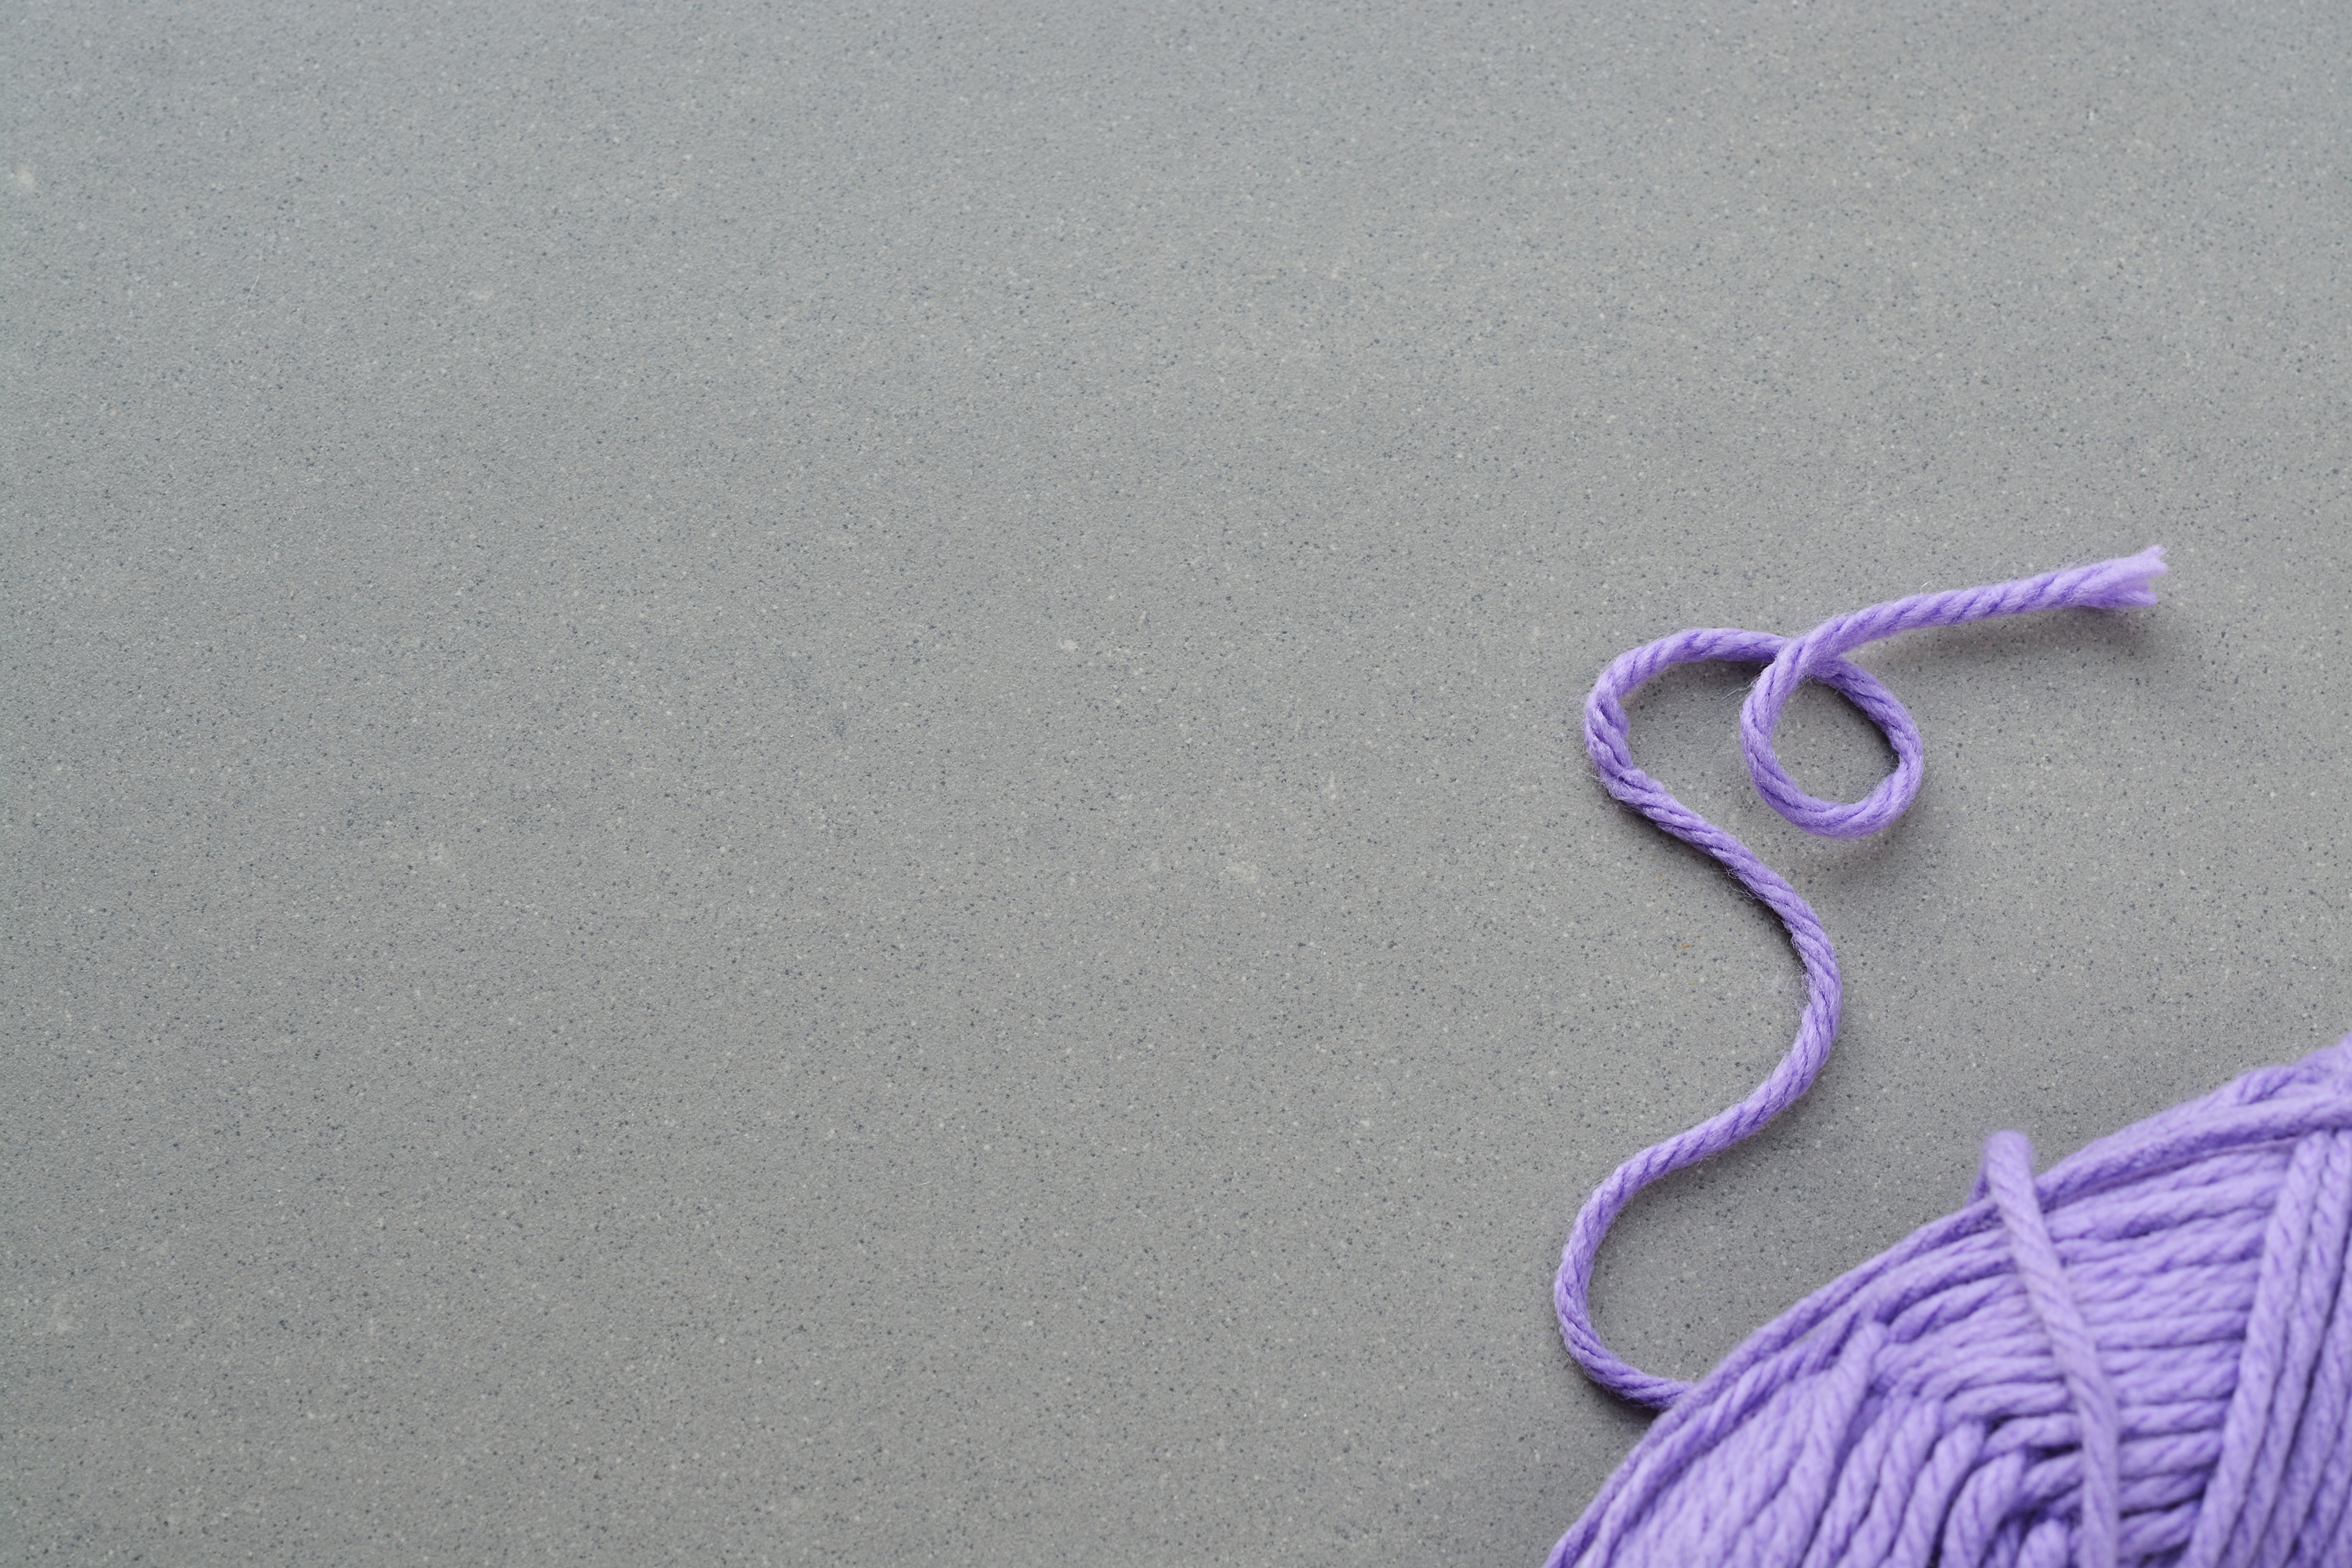
purple, color, blue, pink, close, wool, material, negative space, knitting, textile, art, violet, soft, colored, cotton, text freedom, woollen, cat's cradle, knaeul, knitting accessories